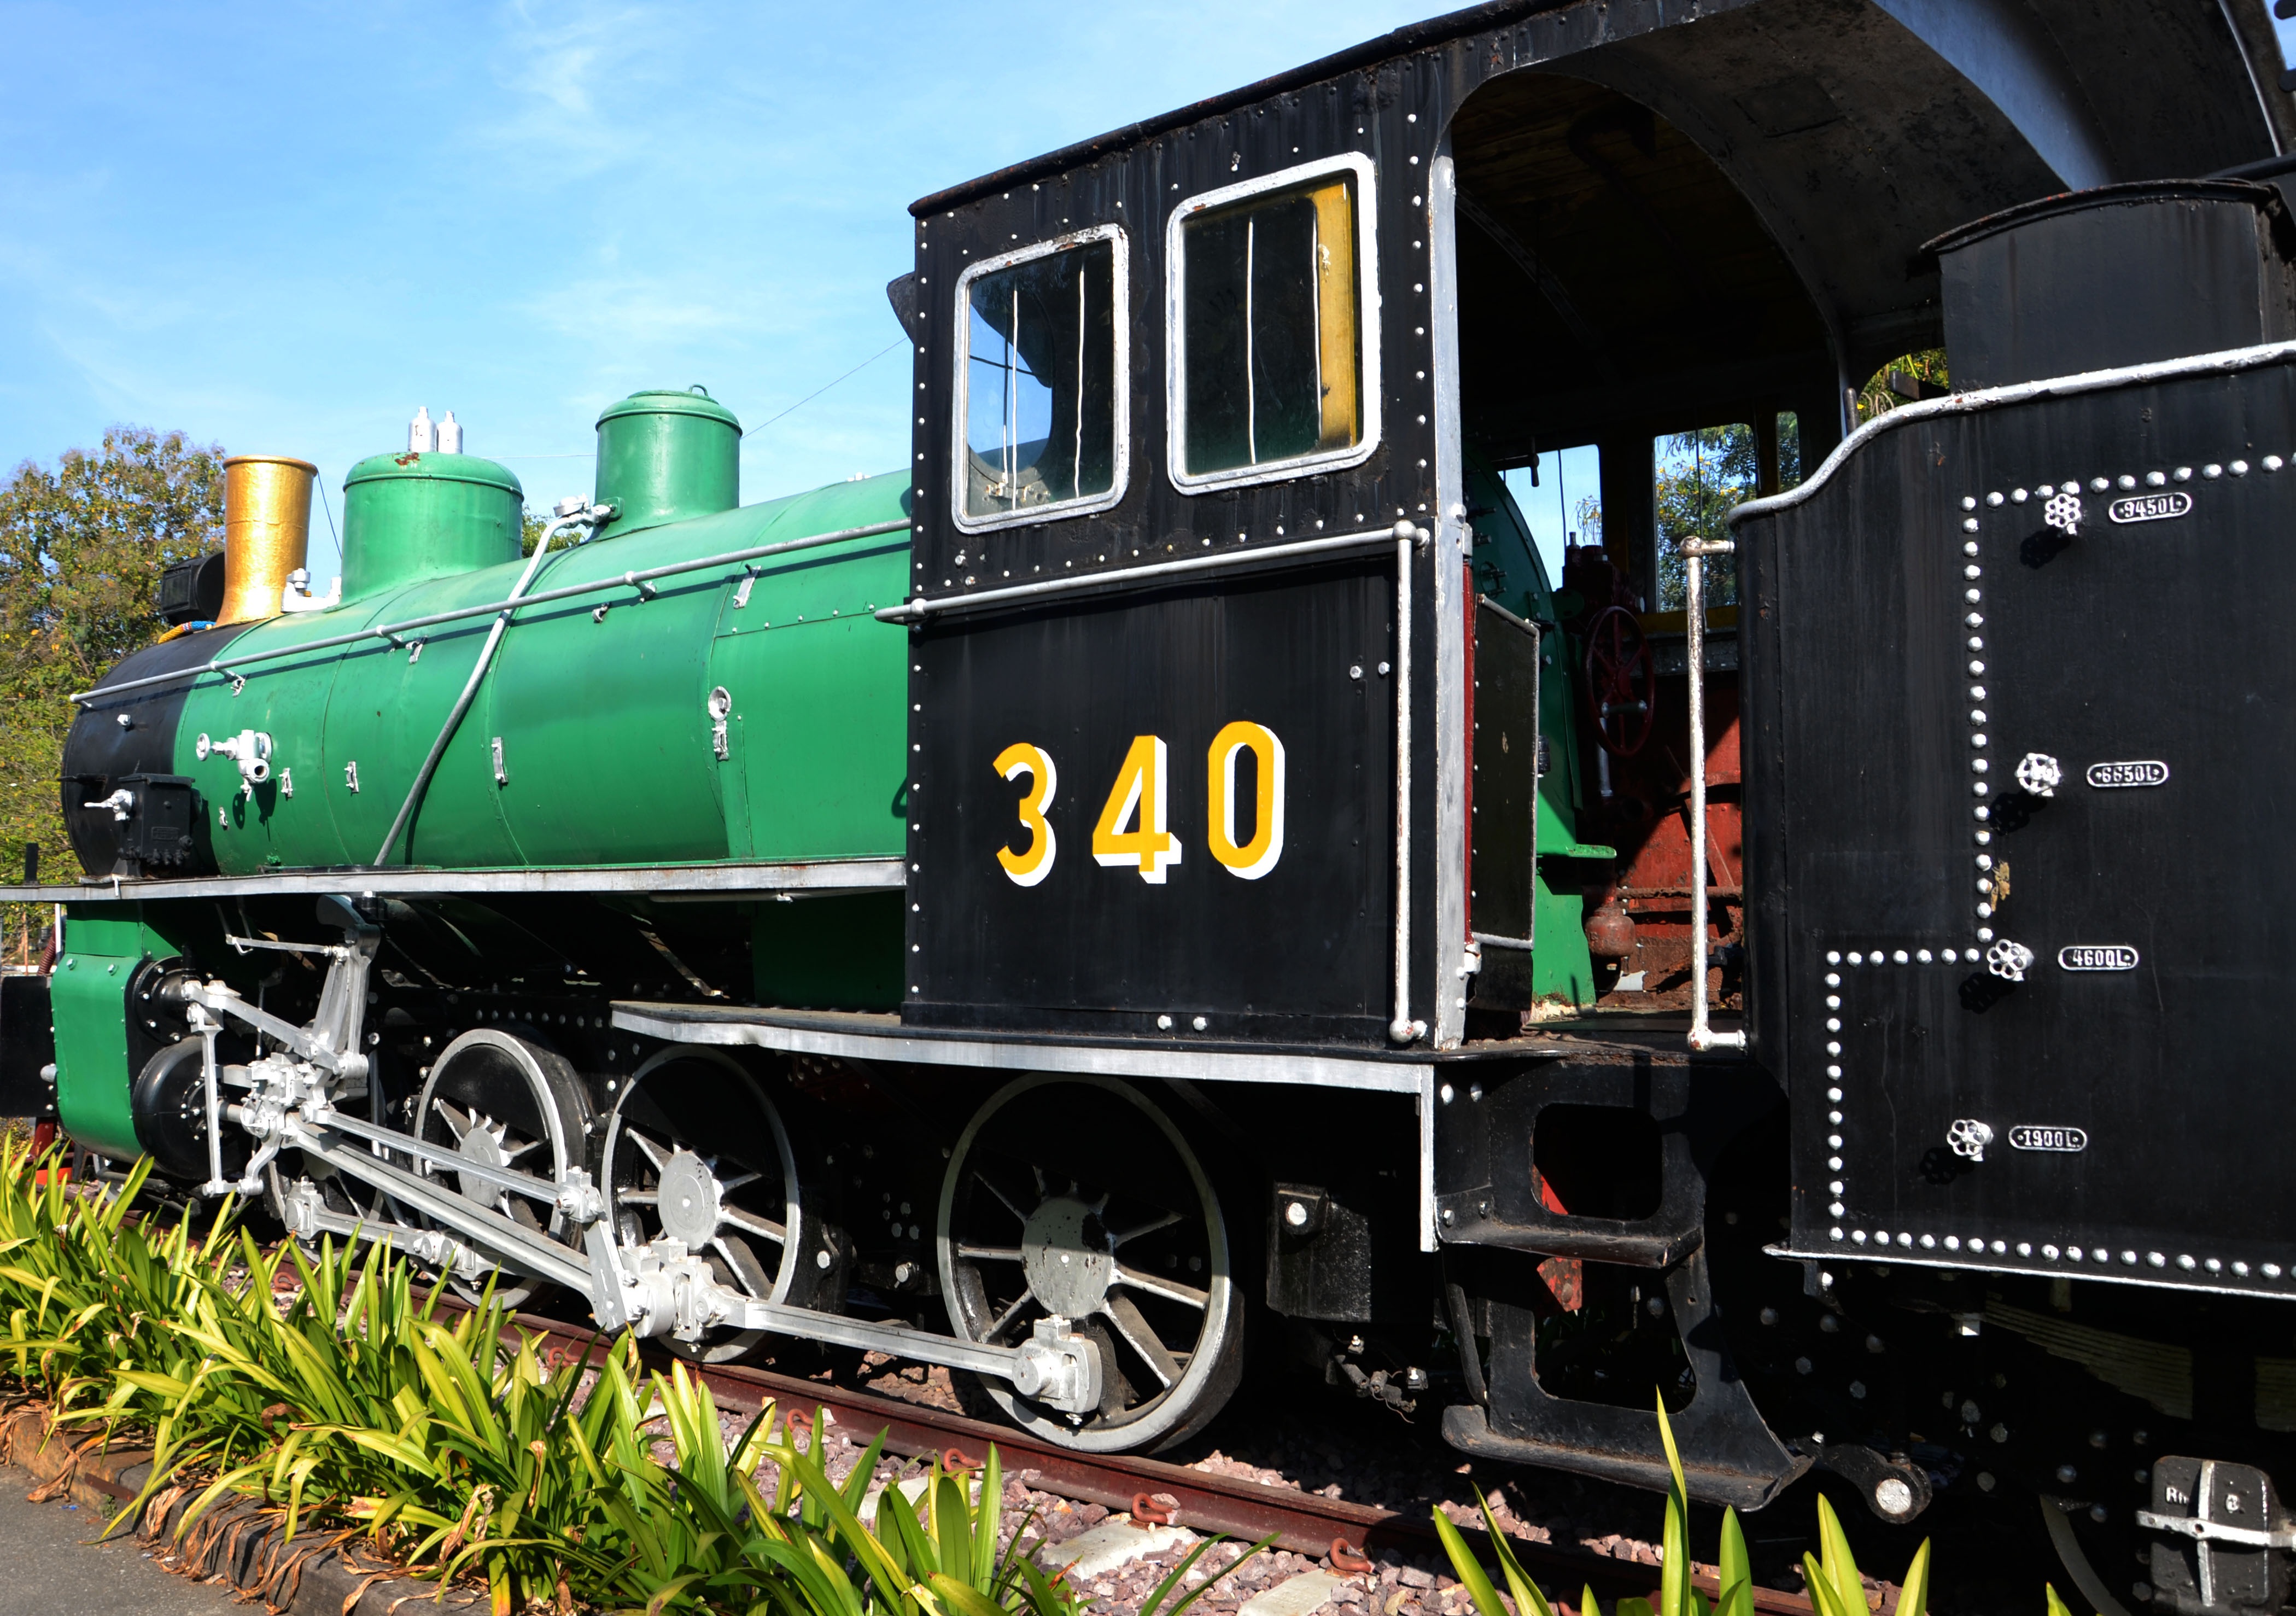
technology, track, railway, railroad, vintage, antique, wheel, wagon, retro, steam, old, rail, train, smoke, travel, steel, transportation, transport, vehicle, equipment, broken, metal, station, platform, industrial, machine, machinery, nostalgia, suspension, industry, historic, freight, black, mechanism, power, locomotive, engineering, mechanical, engine, rusty, loco, horizontal, history, carriage, steam engine, iron, historical, classic, heavy, coal, passenger, nobody, rail transport, electric locomotive, steam train, land vehicle, rolling stock, railroad car, passenger car